Pune

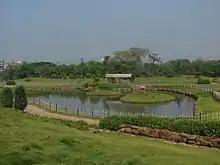
Pu. La. Deshpande Garden.

The formation of MIDC in 1962 resulted in a constant process of industrial land acquisition and the creation of required support infrastructure. Since then, there has been a massive influx of several European companies who continue to be keen on setting up manufacturing facilities in the city. The city serves as headquarters to many companies. Major industrial areas around Pune are Chakan, Chinchwad, Bhosari, Pirangut, Hinjawadi, Talegaon, Talawade, Urse. "The Independent" referred Chakan as India's "Motor City". The Kirloskar Group, one of India's largest manufacturers and exporters of pumps and the largest infrastructure pumping project contractor in Asia, is headquartered in Pune. Kalyani Group headquartered in Pune owns Bharat Forge which operates world's largest single location forging facility consisting of fully automated forging press lines and state-of-the-art machining facility in Pune. Bajaj Auto, headquartered in Pune, is ranked as the world's fourth largest two and three wheeler manufacturer.